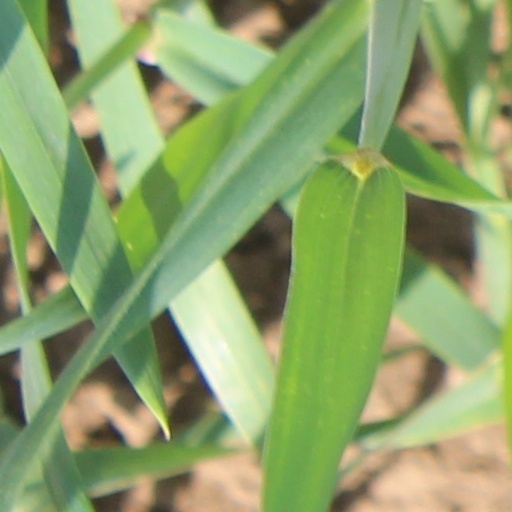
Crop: wheat